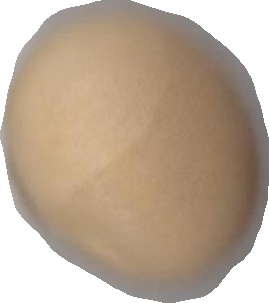
Variety: Grobogan